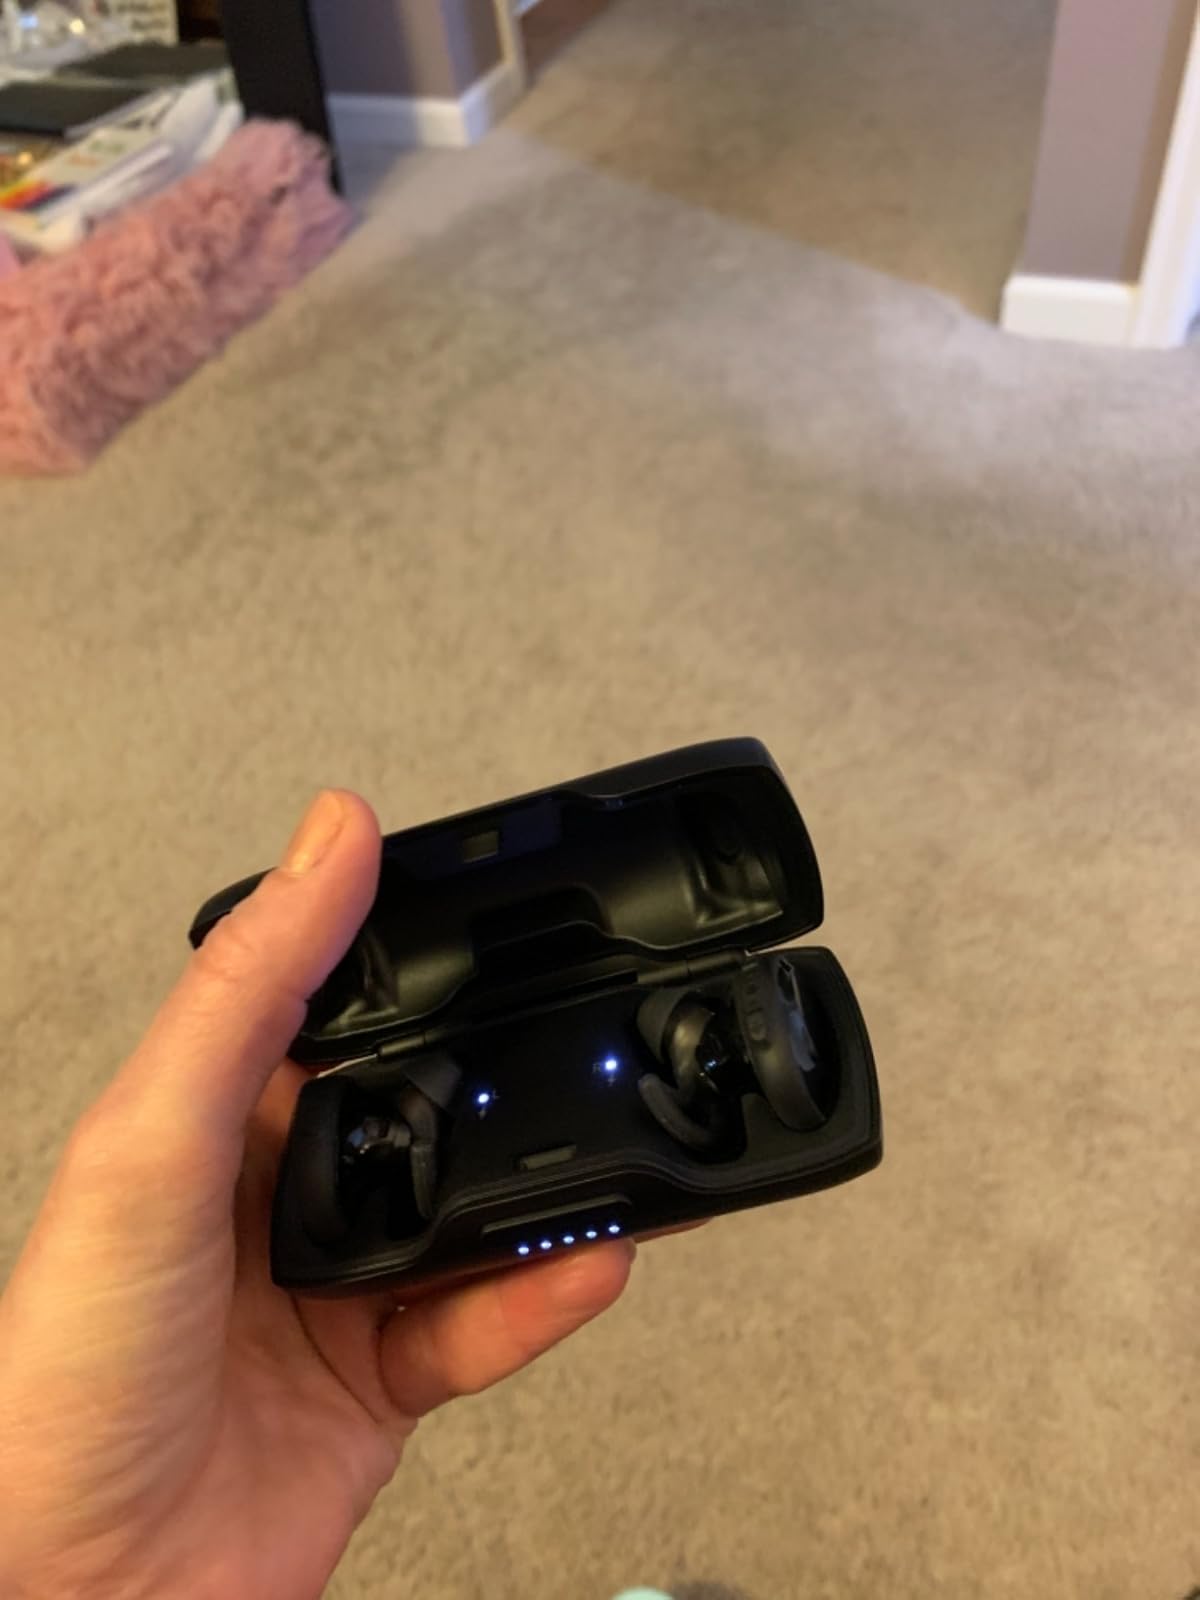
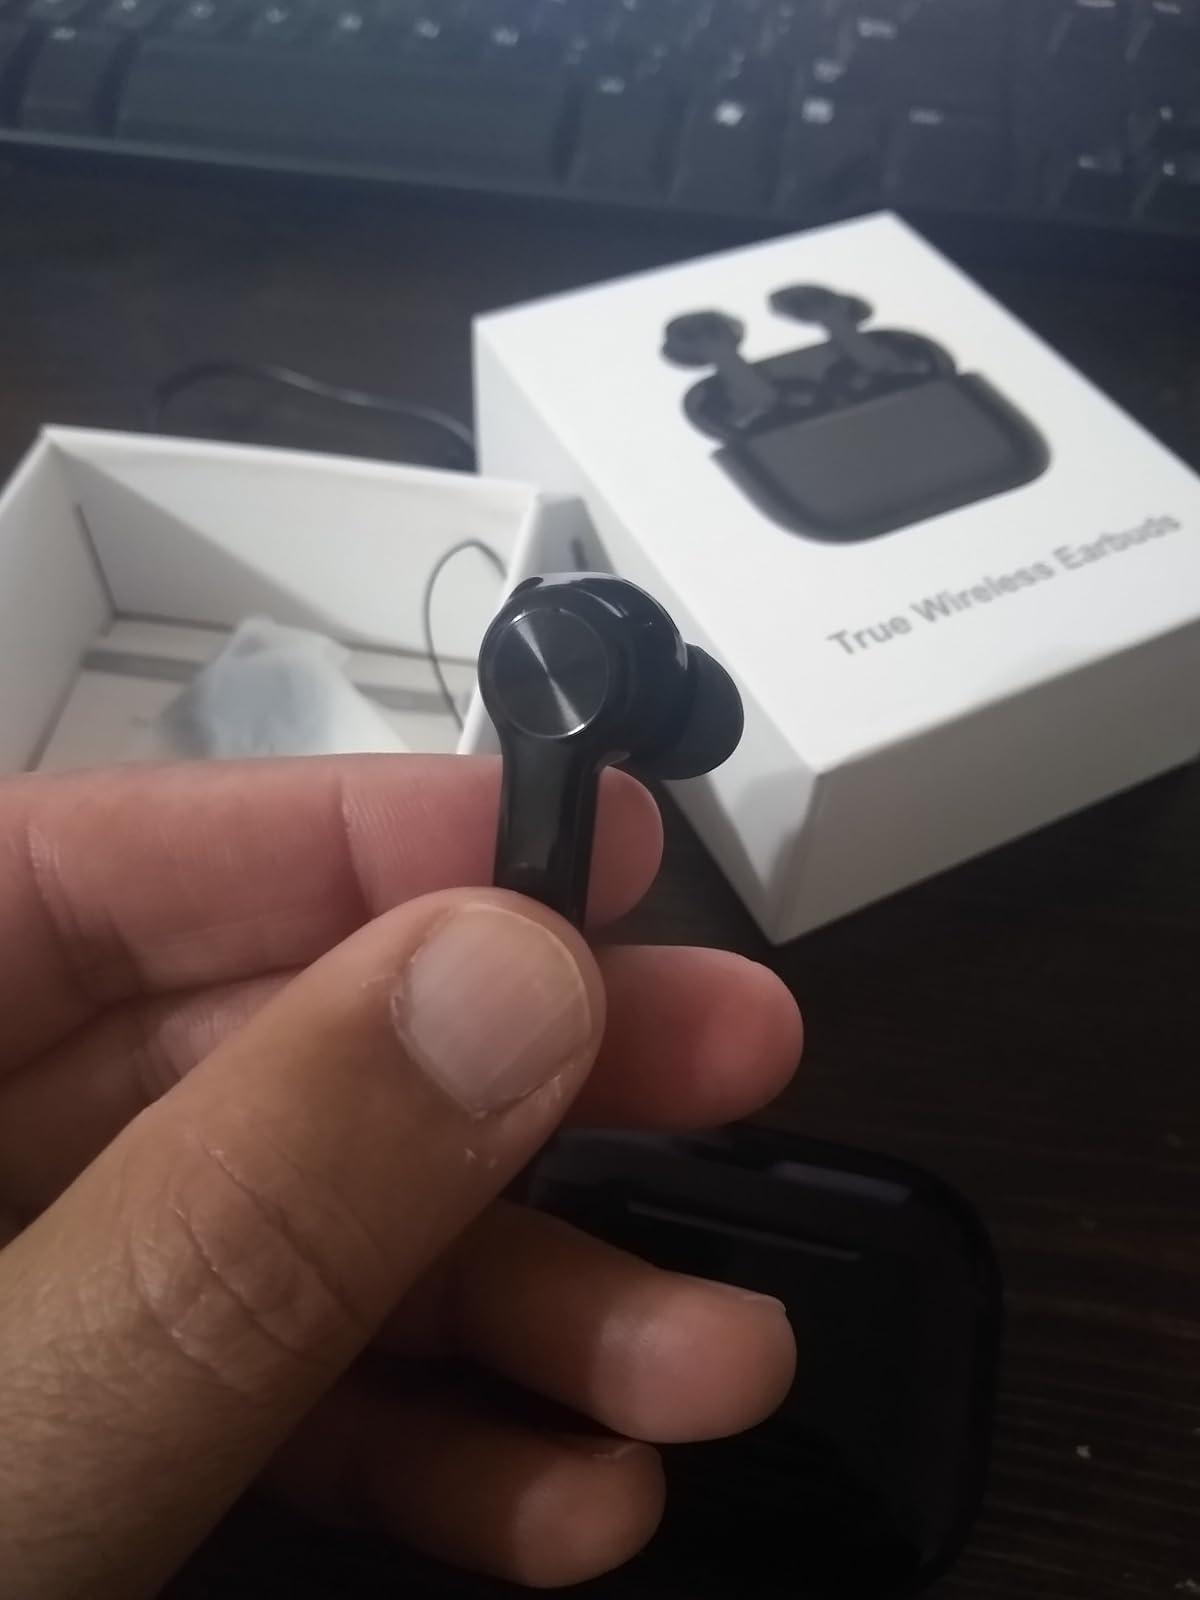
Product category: earbuds
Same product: no